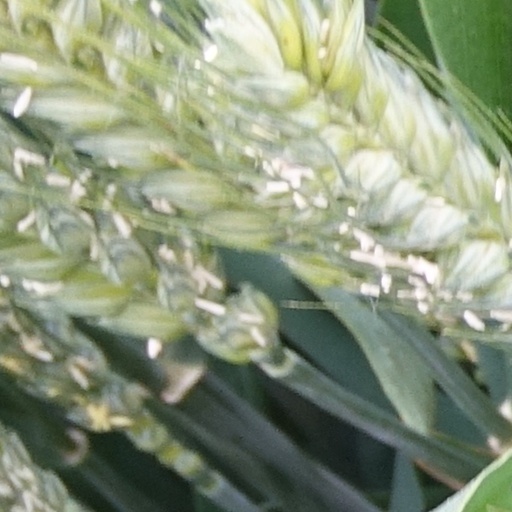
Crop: wheat